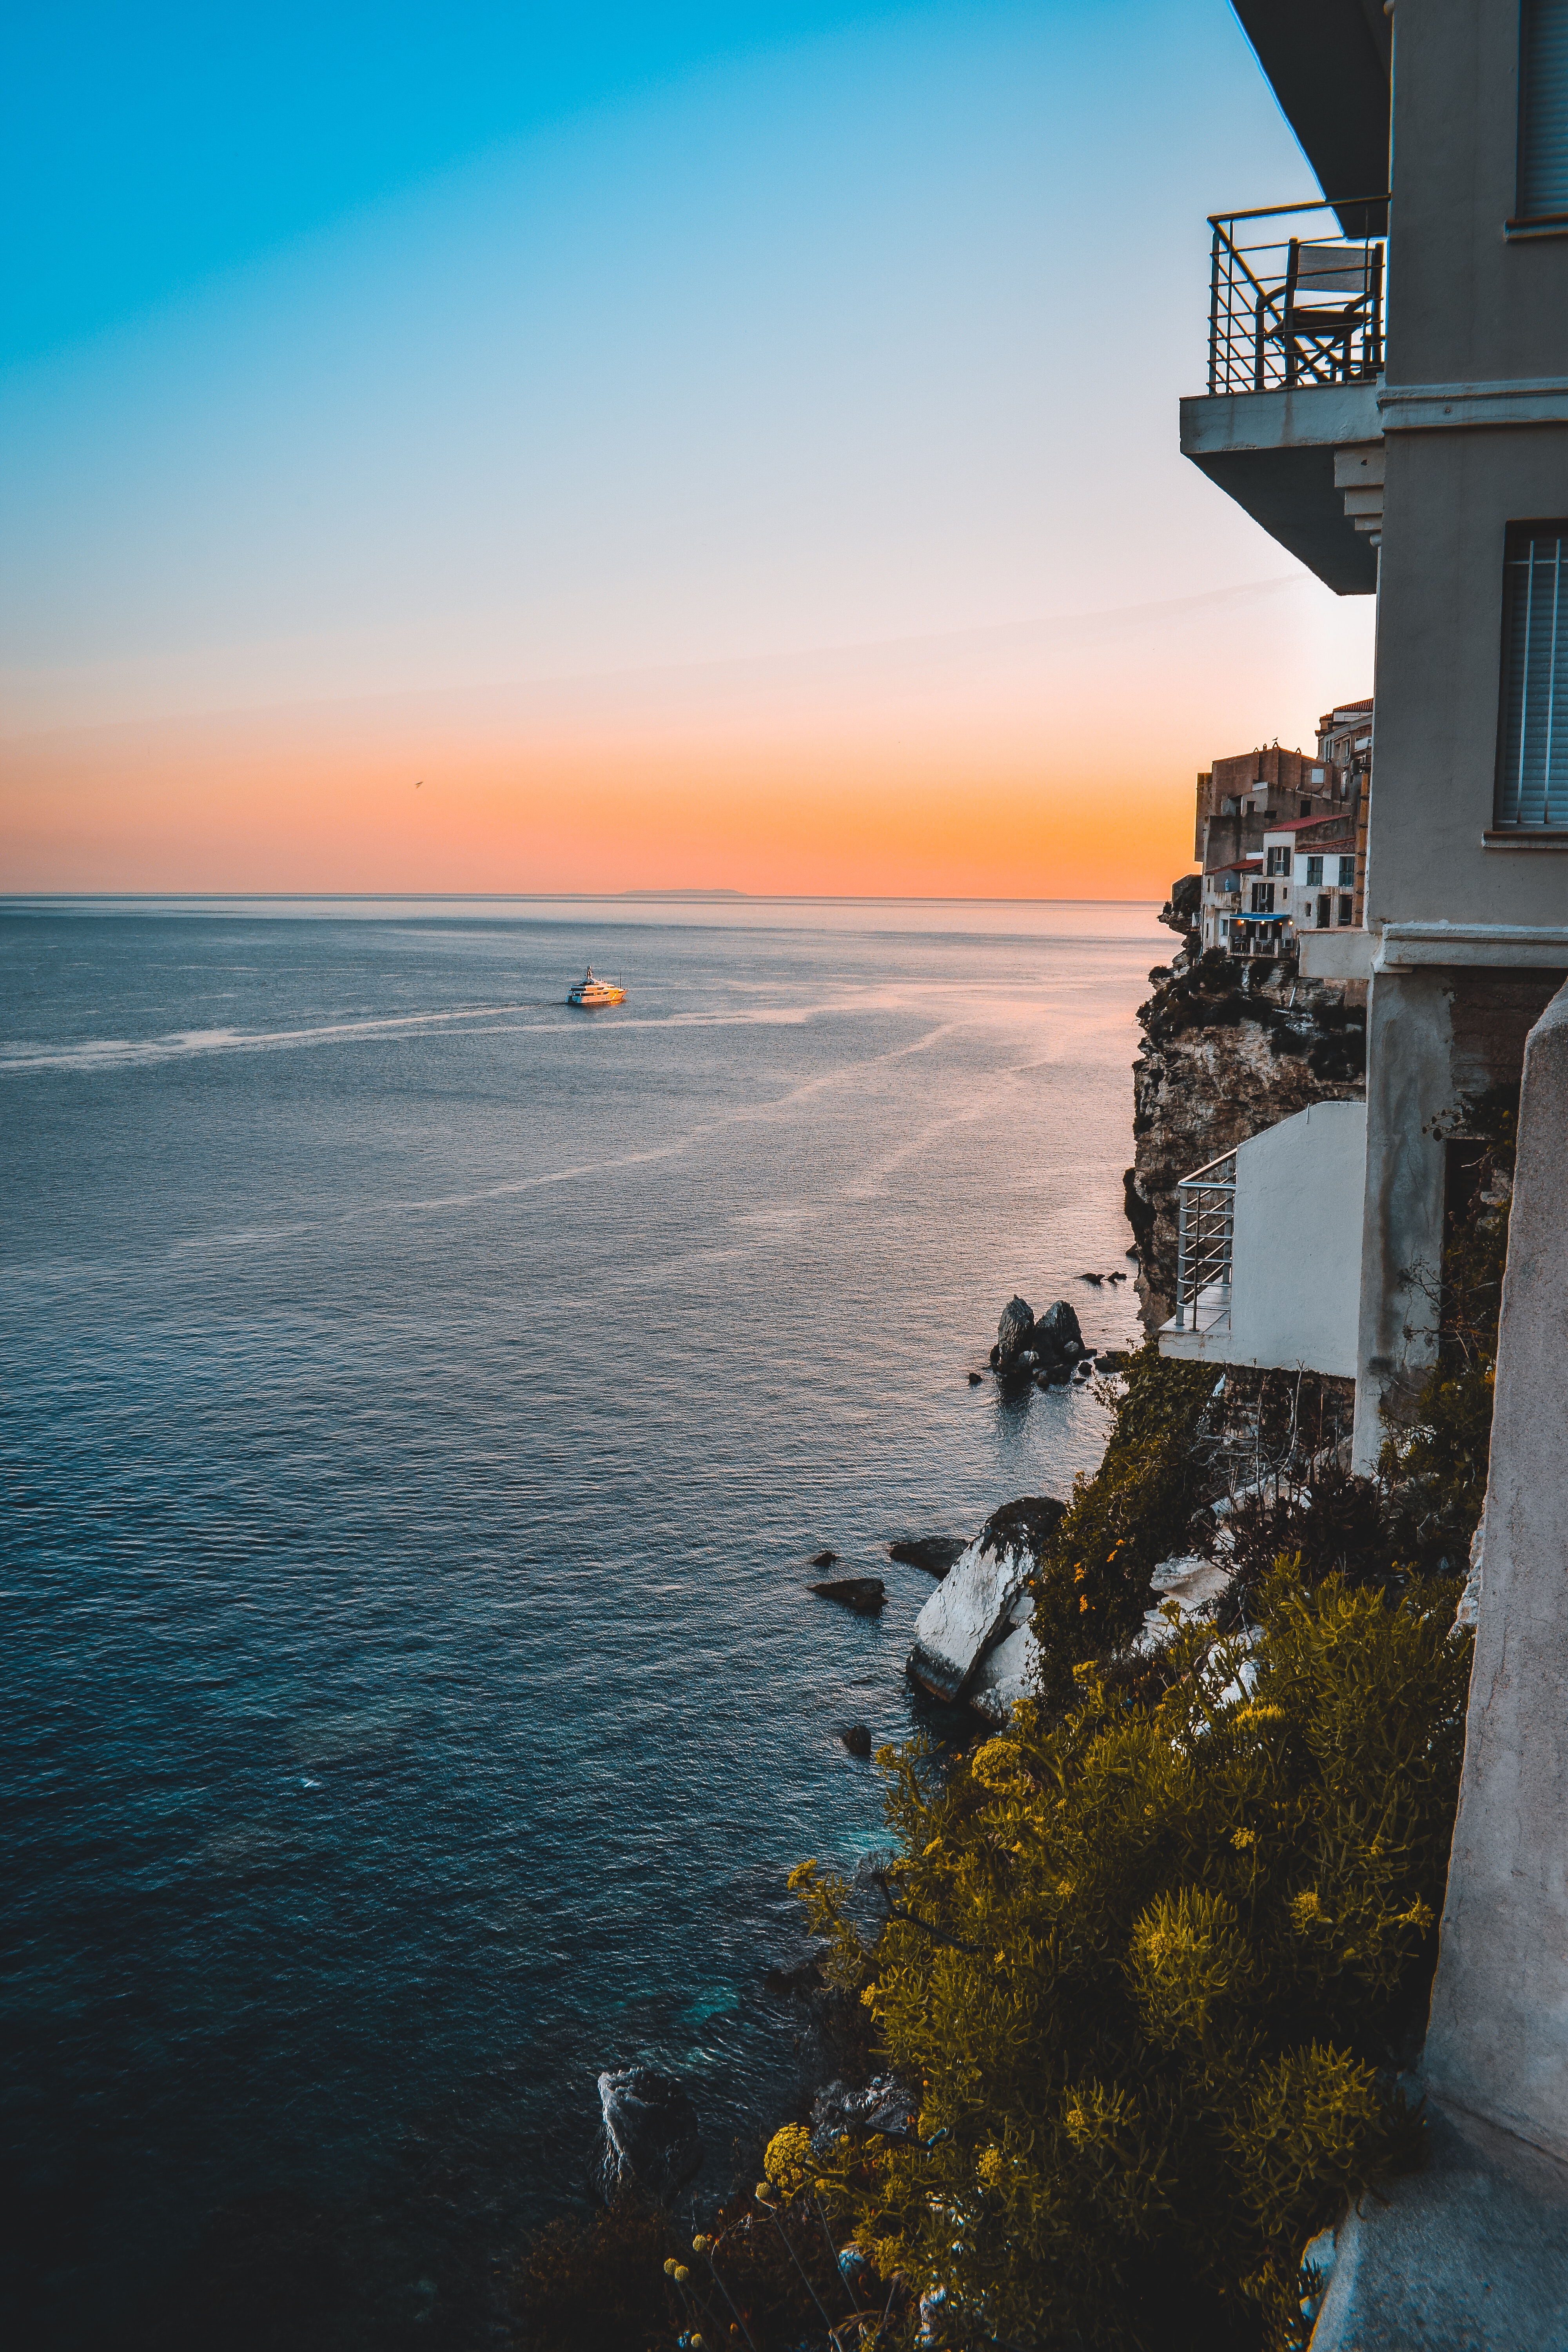
sea, sky, coast, horizon, water, ocean, sunset, shore, promontory, morning, sunrise, evening, dawn, terrain, calm, dusk, headland, coastal and oceanic landforms, cliff